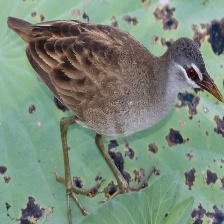
Species: WHITE BROWED CRAKE
Scientific name: AMAURORNIS CINEREA